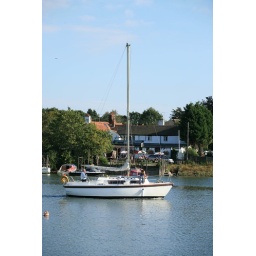
Up River Yacht Up River Yacht Club regatta. Dingy's sail up river against curent Ding